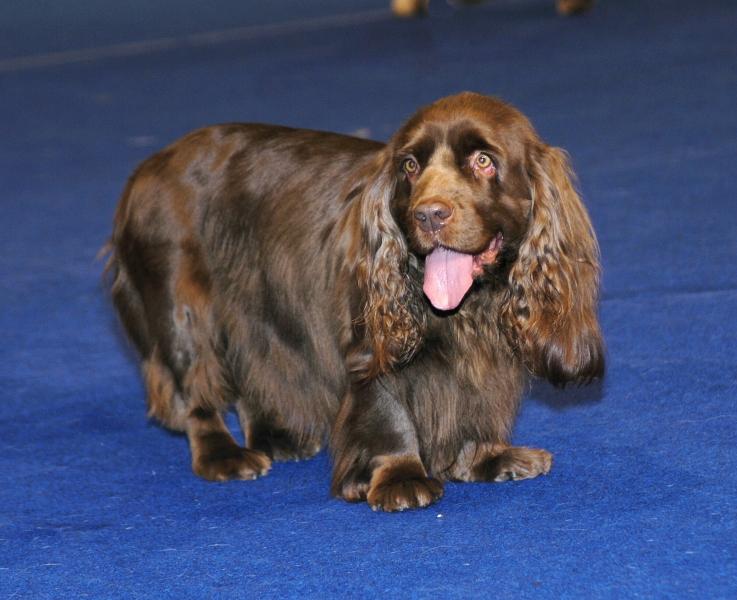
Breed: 217-n000034-Sussex_spaniel